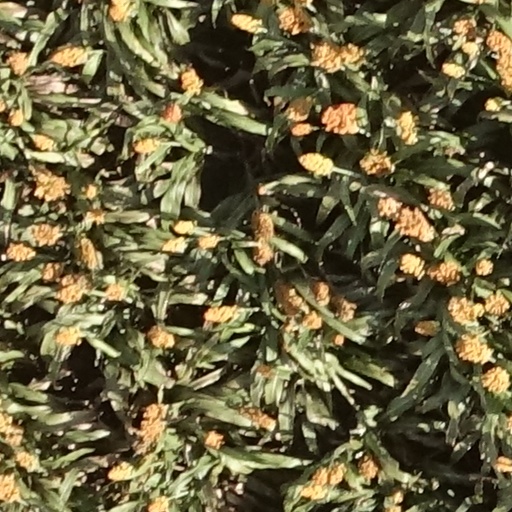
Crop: sorghum